That Hamilton Woman

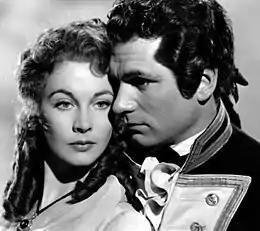

Greville gives Emma to Sir William in exchange for relief on his debts. At first, Emma is crushed by this turn of events. But gradually she comes to appreciate her luxurious surroundings and glamorous new life. She also grows to respect Sir William, who marries her and explains the reasons for Britain's war against Napoleon. When Horatio Nelson arrives in Naples, Emma is soon deeply attracted to him and impressed by his passionate insistence upon resisting Napoleon's wars of conquest. She leaves Sir William to live with Nelson, who is also married. Their idyllic life together is threatened by the continuing war and their infidelity to their spouses. The Admiralty contacts Sir William and he graciously explains to Emma that it (not he) has ordered her to go to Cairo and Nelson to return to Britain. She informs Nelson and they have a passionate farewell. However, both end up in England. When Lady Nelson meets Emma, she is less forgiving than Sir William.